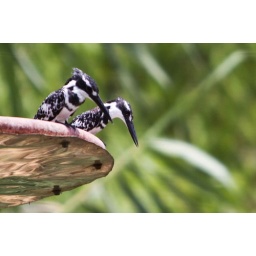
I took these a few months back in Egypt. Saw these 2 lovely birds sitting on a platform.